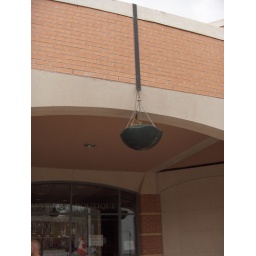
Another re-purposed item. Th ere is a bird in the flower planter outside the Barrie Public Library.